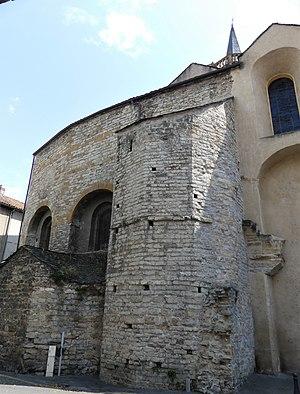
Contrefort nord de l'église Notre-Dame de l'Espinasse, Millau, Aveyron, France. Il s'agit en fait de la base d'un second clocher disparu.
L'église Notre-Dame de l'Espinasse est une église située en France sur la commune de Millau, dans le département de l'Aveyron, en région Occitanie.